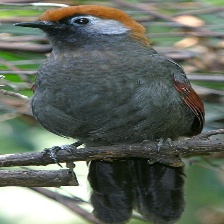
Species: RED TAILED THRUSH
Scientific name: NEOCOSSYPHUS RUFUS